Pelaaja

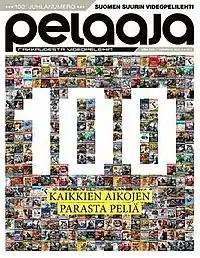
Cover of issue 100 of Pelaaja-magazine

Pelaaja ("Gamer") is a Finnish video games magazine published 11 times a year by H-Town. "Pelaaja" turned 15 years old in 2017. Pelaaja covers both PCs and consoles, although between 2003 and 2007 it focused only on consoles. During that time the PC coverage was in a separate magazine named "PCPelaaja", now defunct. Its editor-in-chief was Miika Huttunen, who was a former editor-in-chief of Pelaaja.